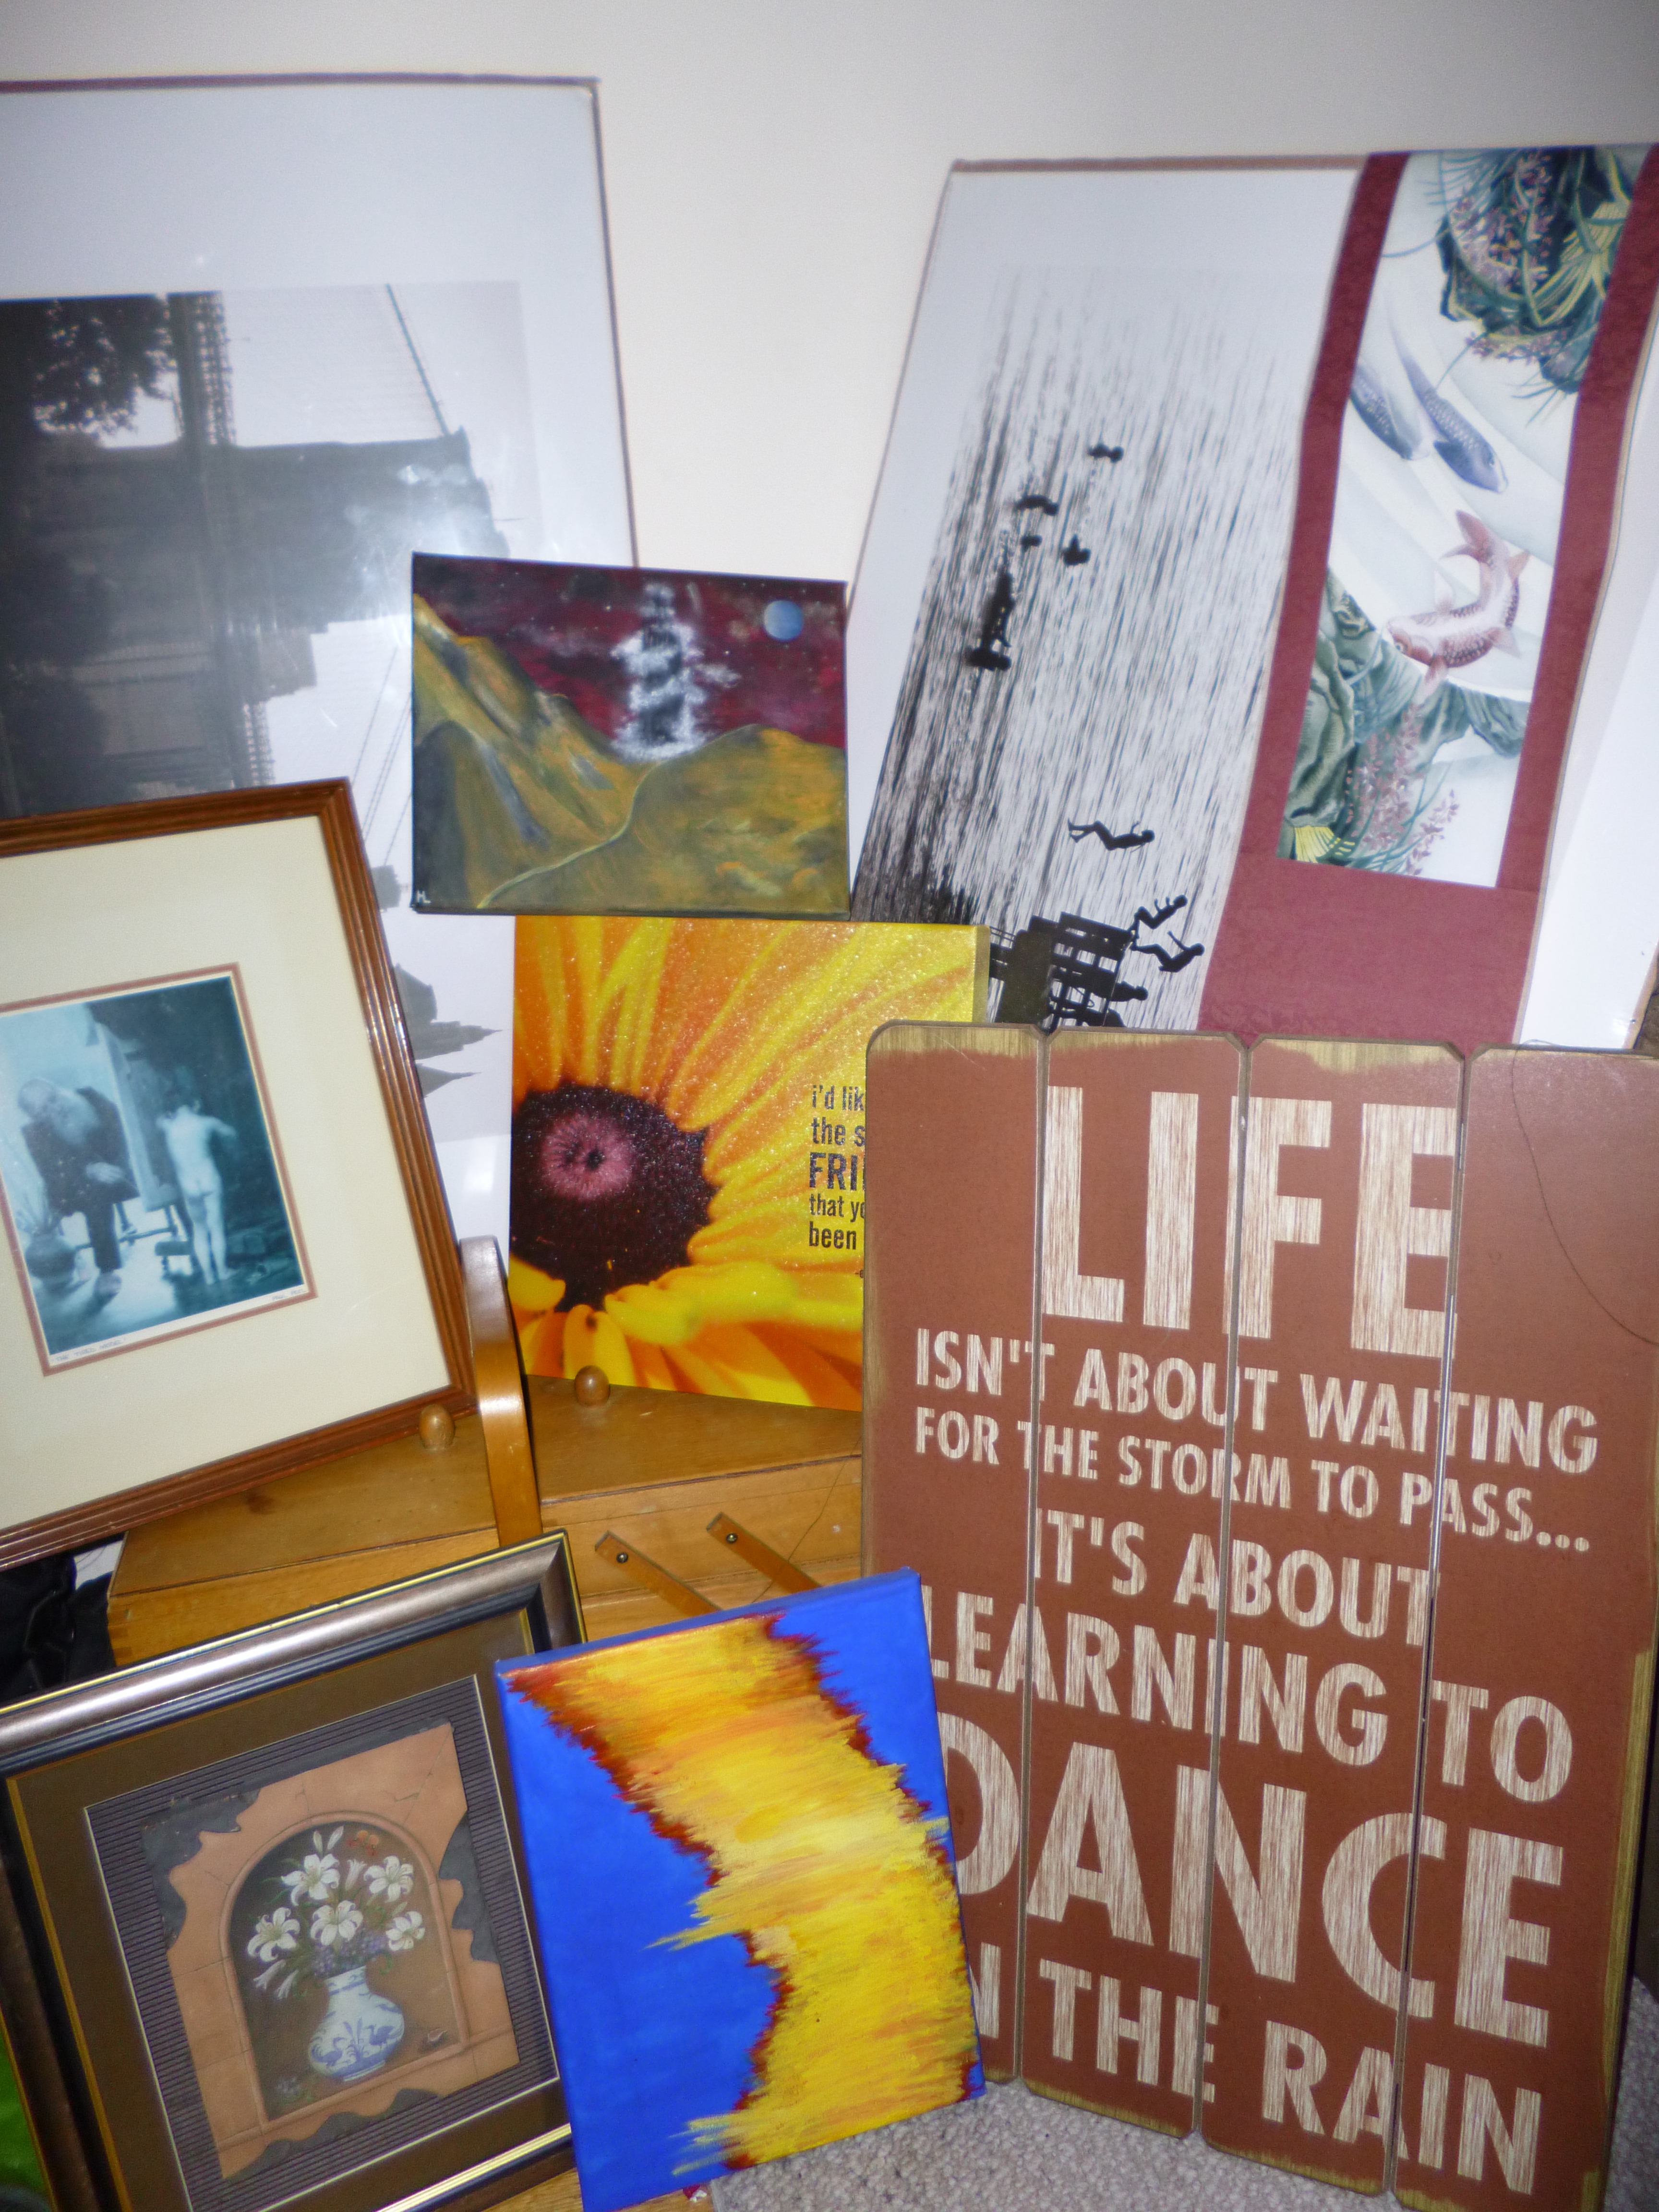
photography, photo, frame, pictures, photos, art, design, picture, gallery, images, border, photographs